Hsinchu County

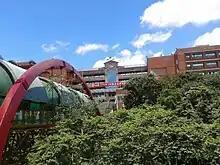
Ta Hwa University of Science and Technology

Education in Hsinchu County is administered by the Education Department of Hsinchu County Government. The county is home to the Minghsin University of Science and Technology and Ta Hwa University of Science and Technology.